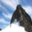
Label: mountain